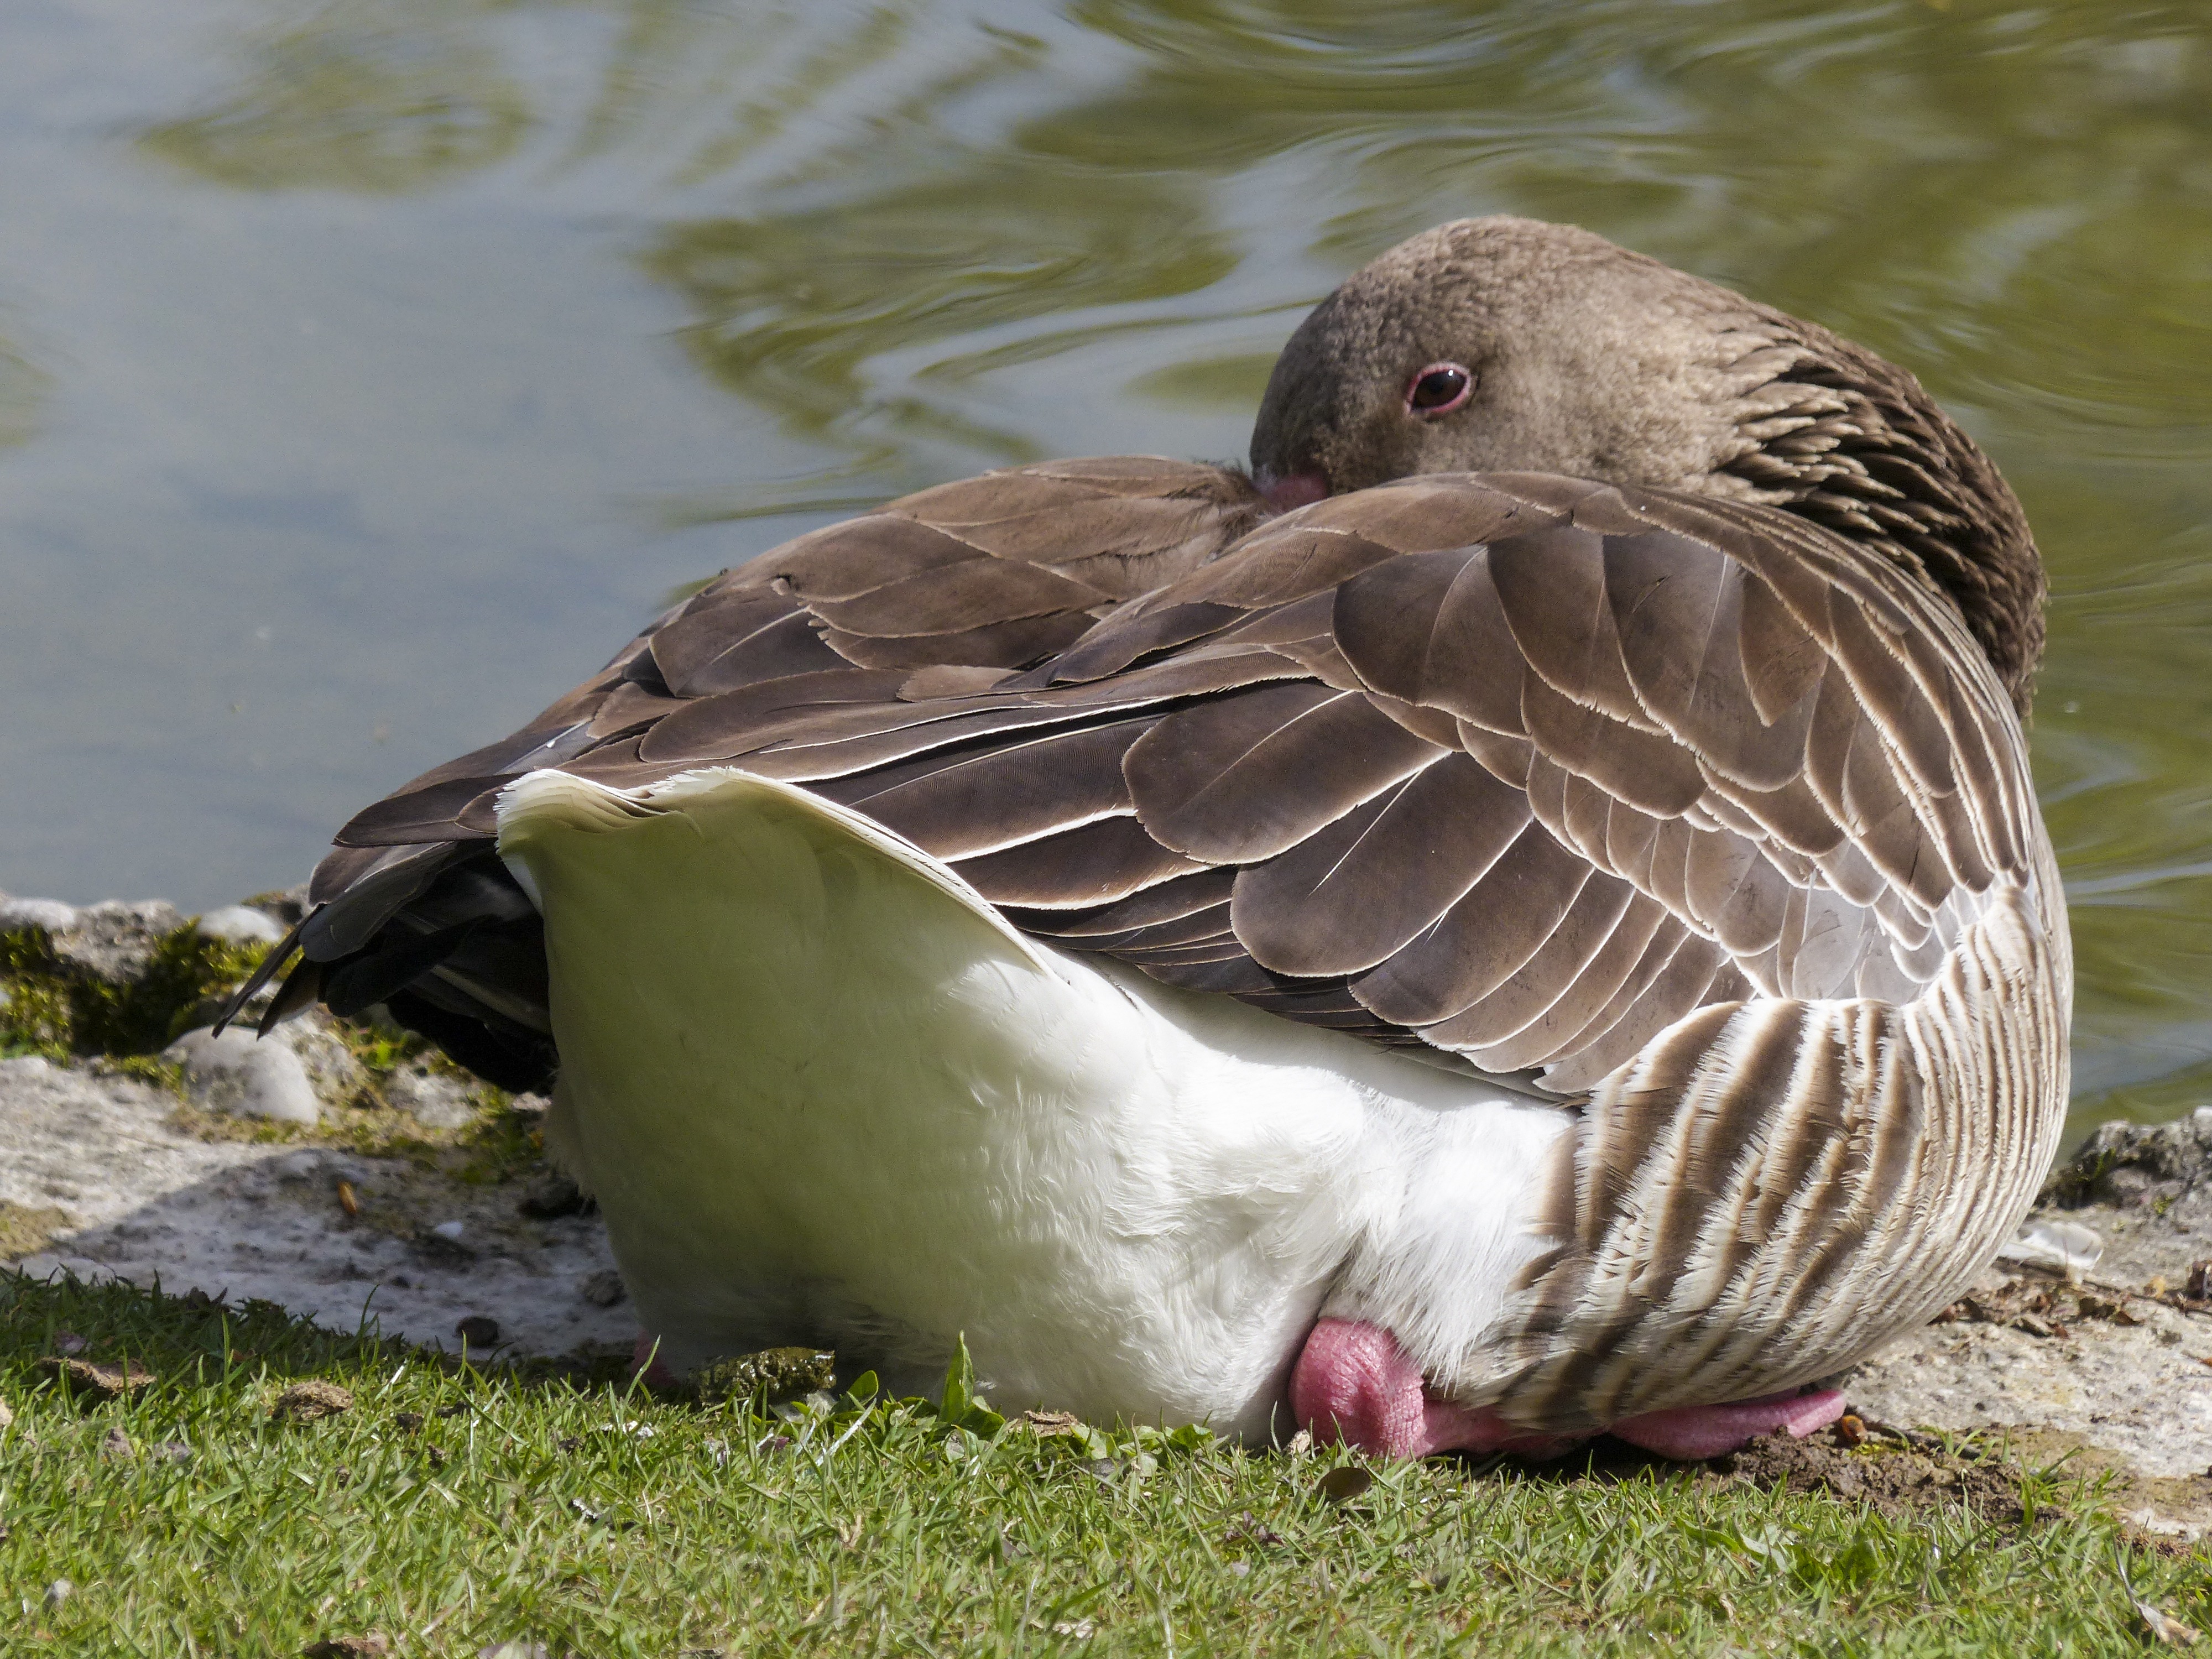
water, nature, bird, wing, lake, animal, wildlife, beak, scenic, fauna, wild life, duck, goose, vertebrate, feathered, resting, waterfowl, water bird, animal world, mallard, ducks geese and swans, bean goose